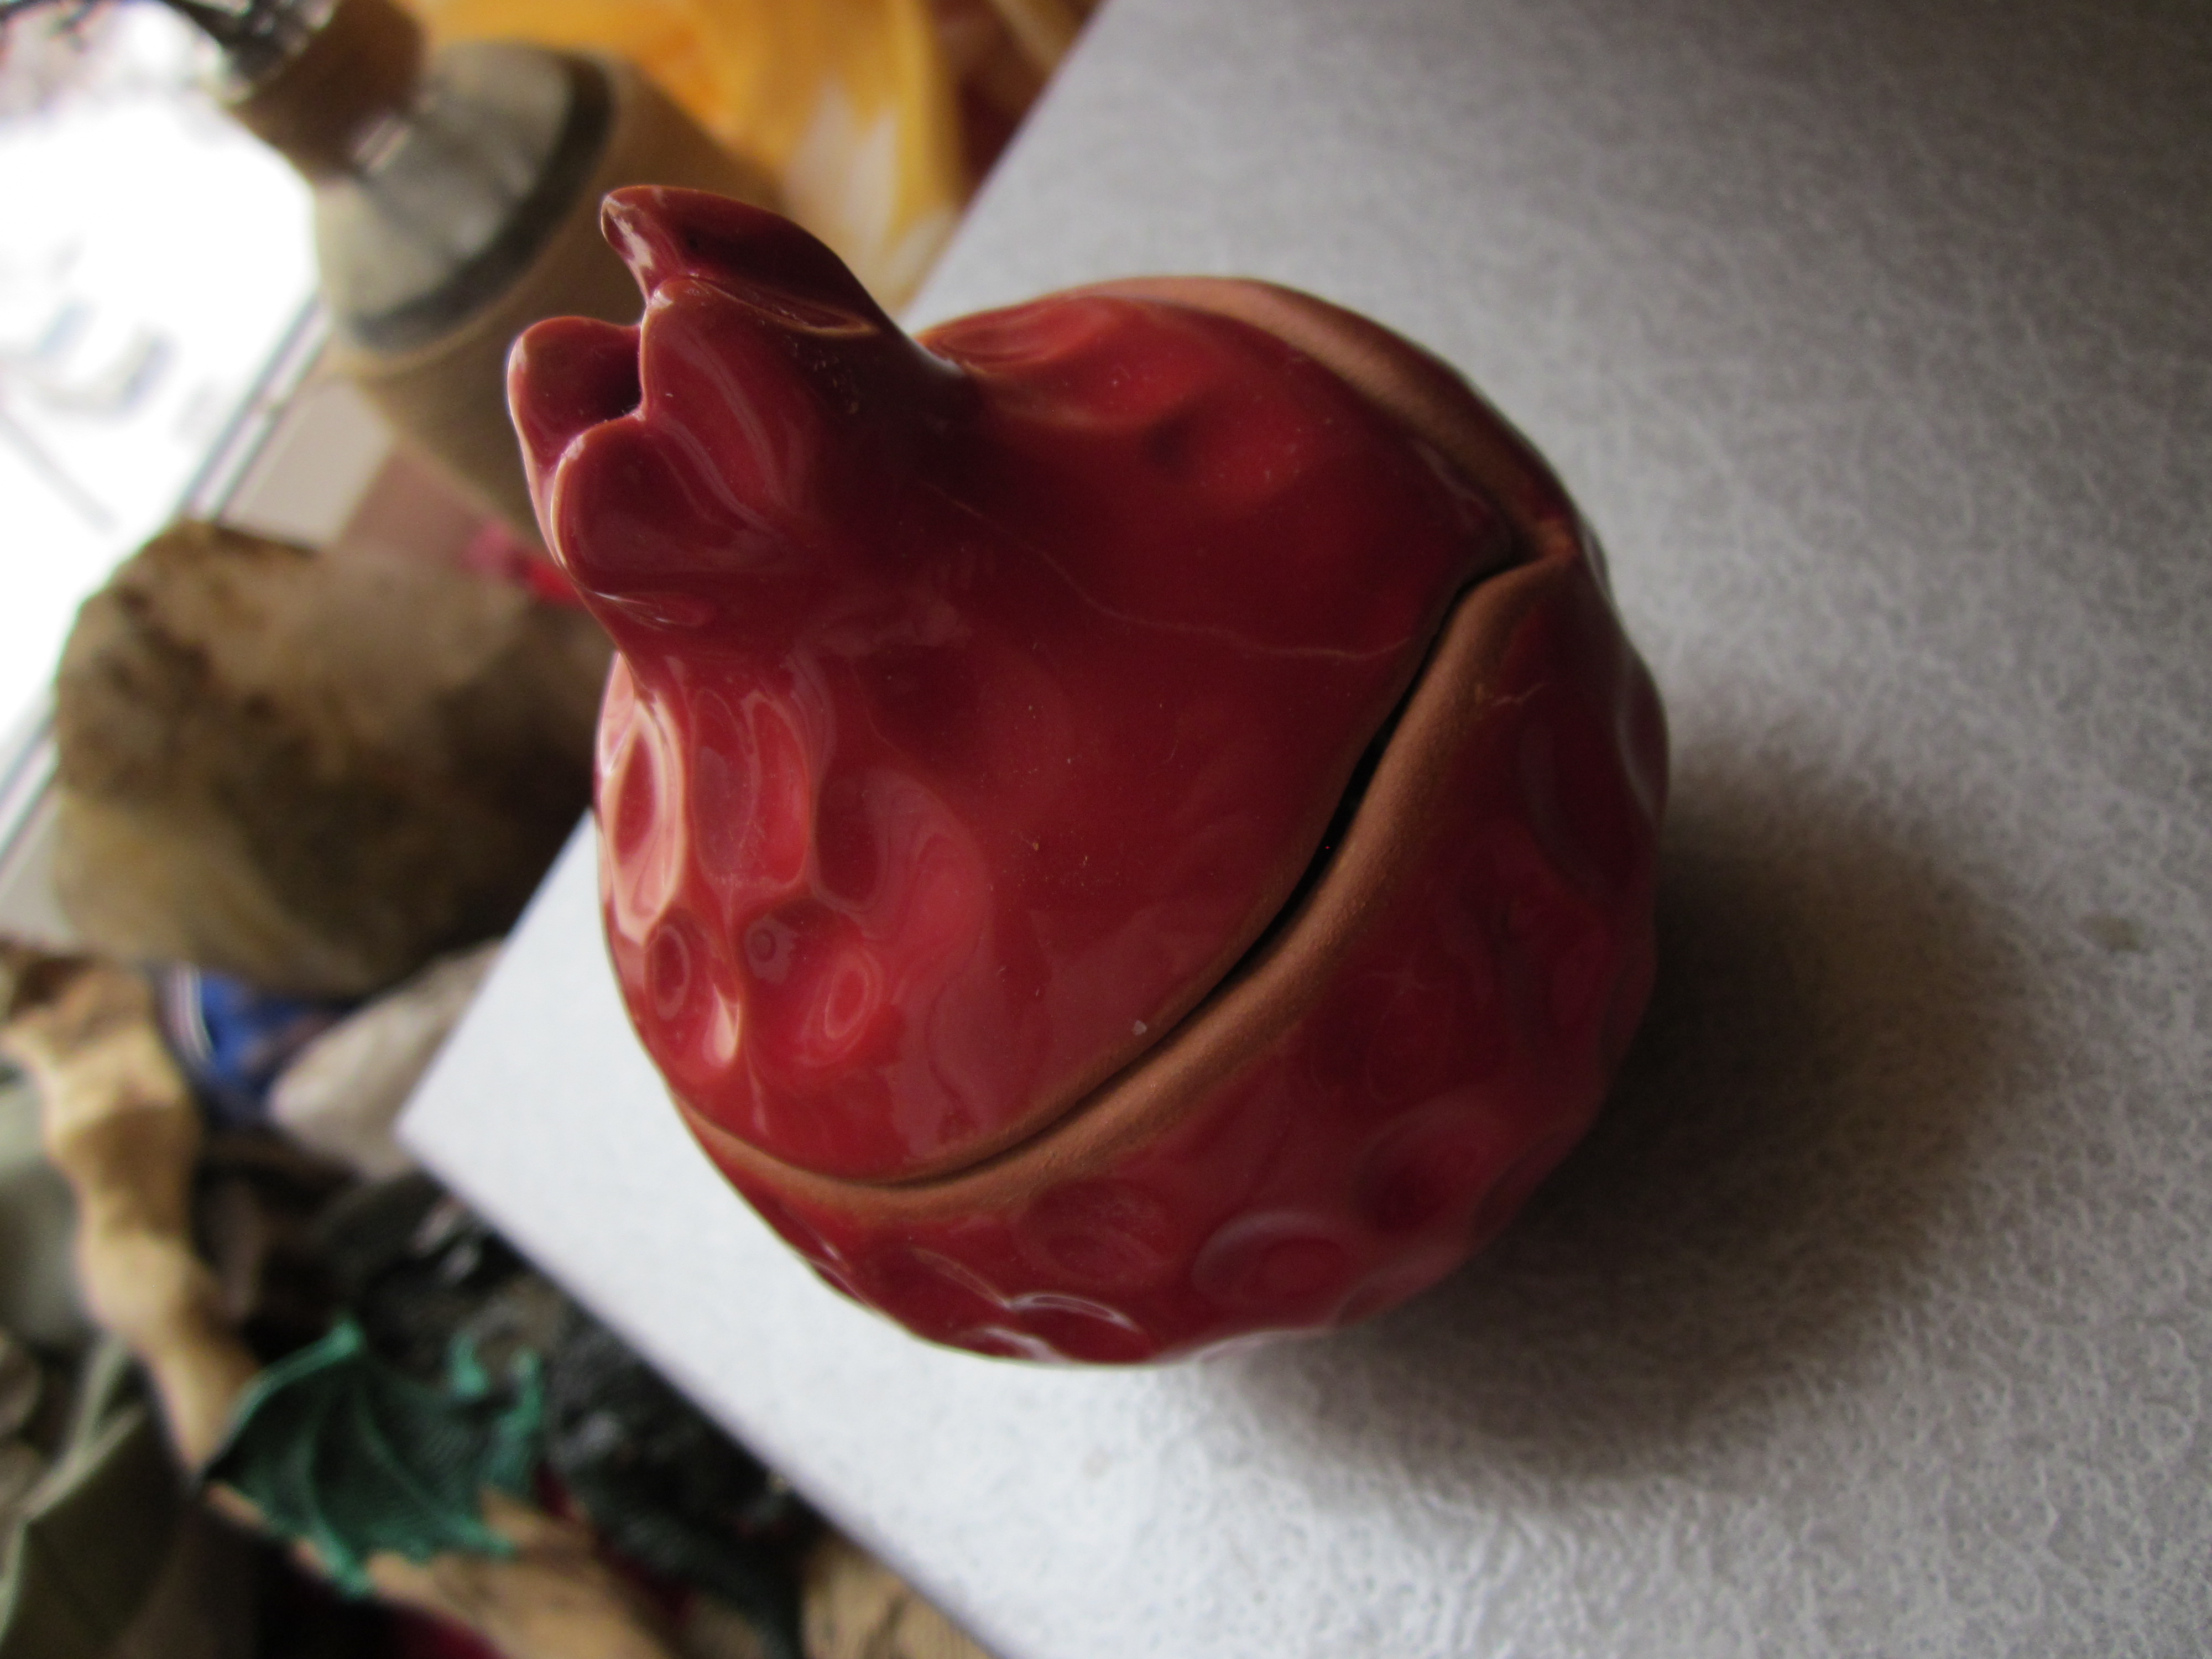
ceramics, pomegranate, carving